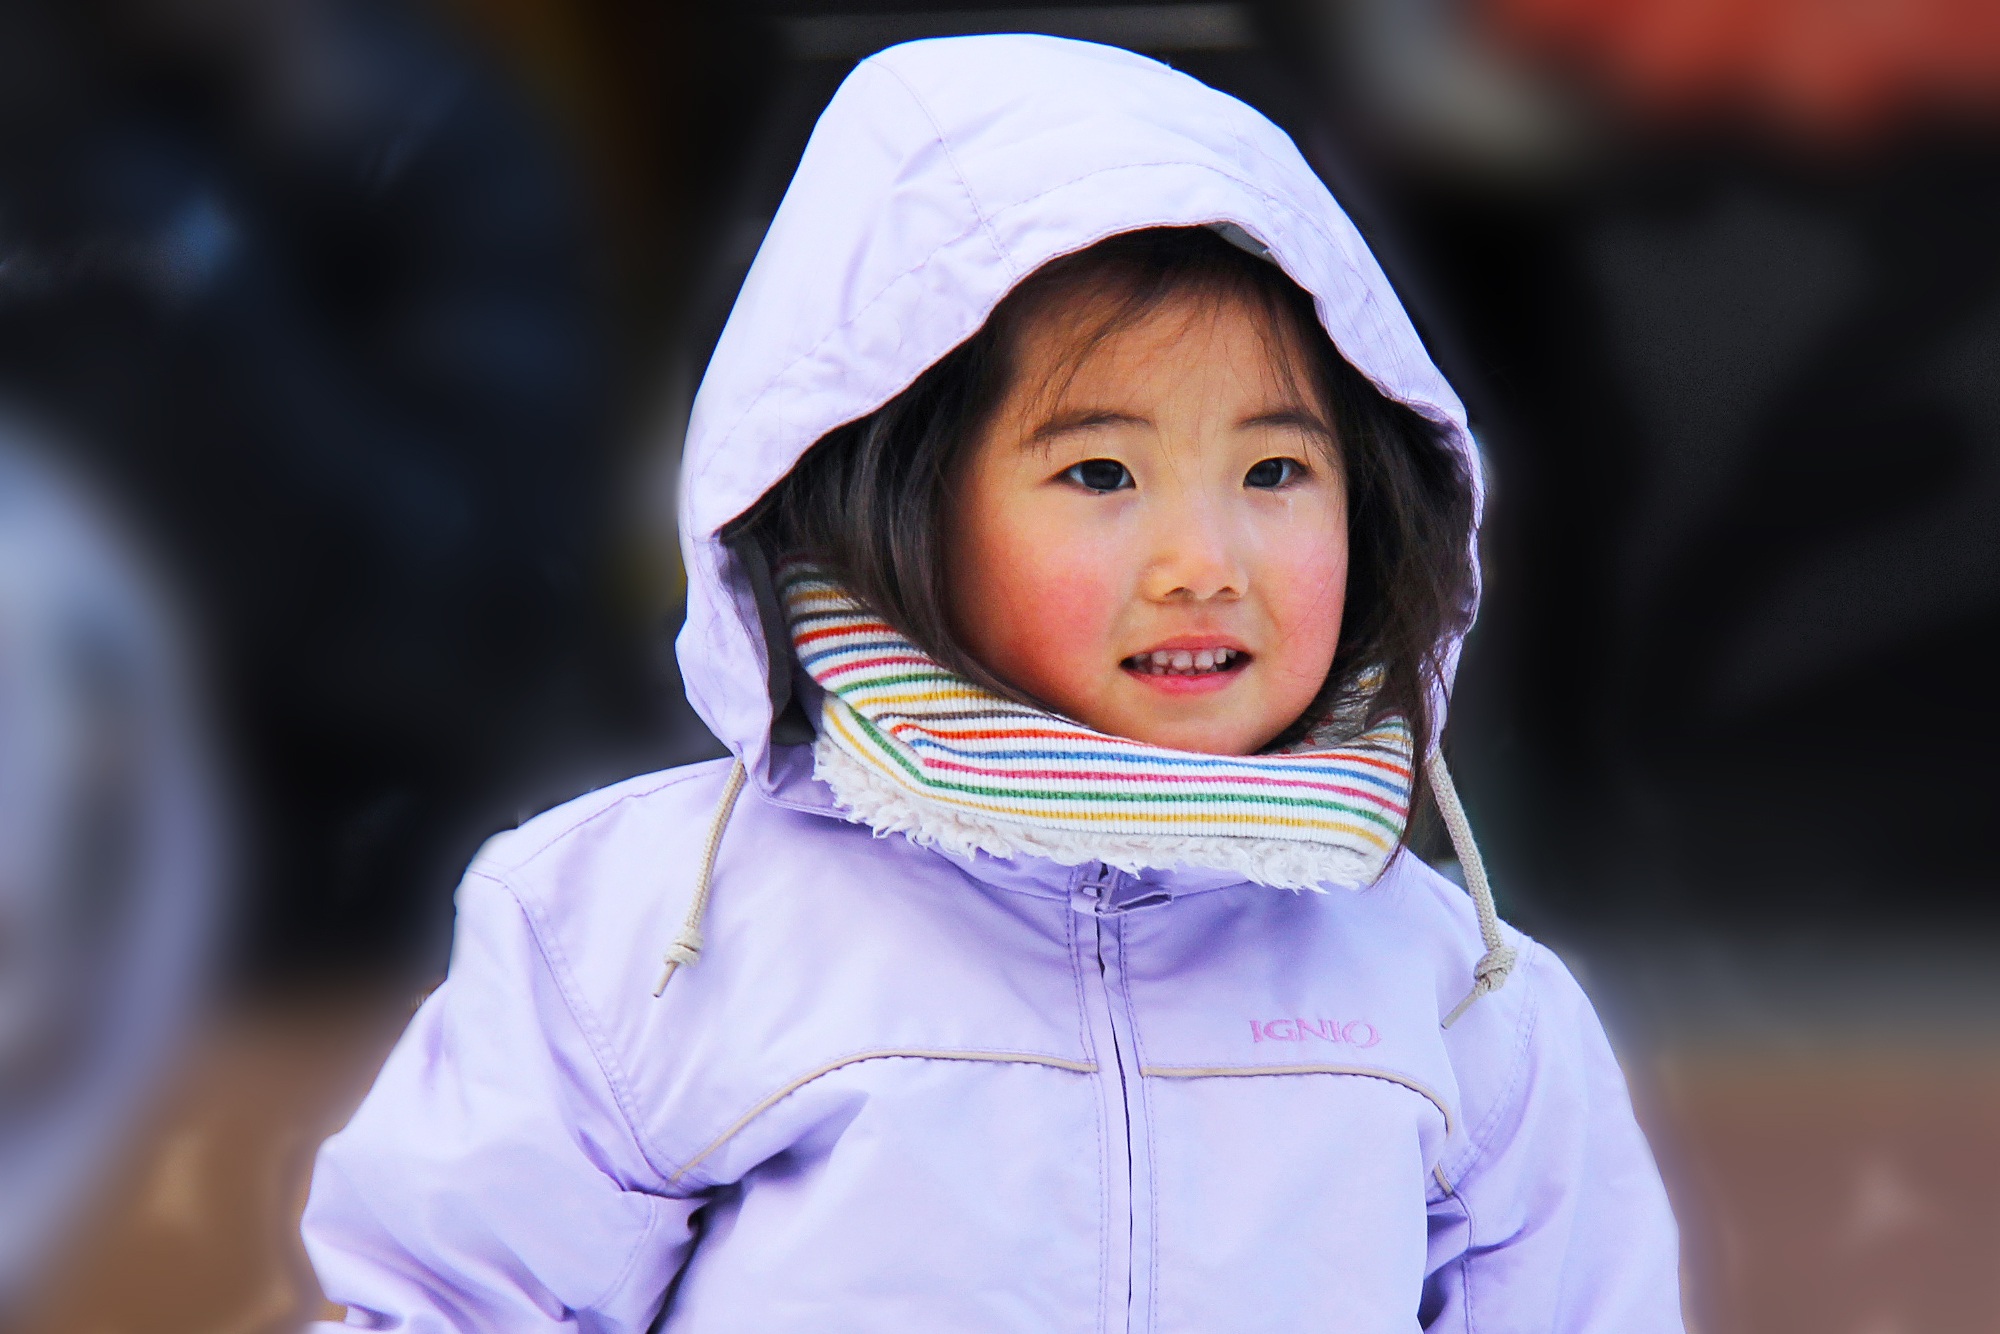
person, snow, cold, winter, girl, woman, white, sweet, kid, frost, cute, ice, portrait, child, colorful, japan, facial expression, smile, children, lovely, infant, toddler, beautiful, adorable, hokkaido